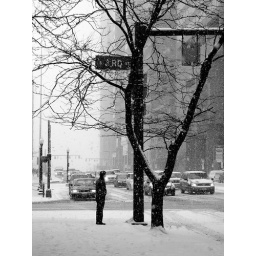
it just seems a little stormier and colder in black and white